John Simon, 1st Viscount Simon

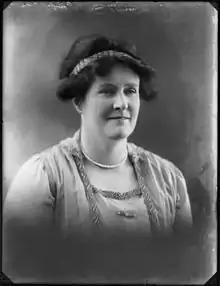
Dame Kathleen Simon, Viscountess Simon (17 February 1920)

Simon married Ethel Mary Venables, a niece of the historian J. R. Green, on 24 May 1899 in Headington, Oxfordshire. They had three children: Margaret (born 1900, who later married Geoffrey Edwards), Joan (born 1901, who later married John Bickford-Smith) and John Gilbert, 2nd Viscount Simon (1902–1993). Ethel died soon after the birth of their son Gilbert, in September 1902.